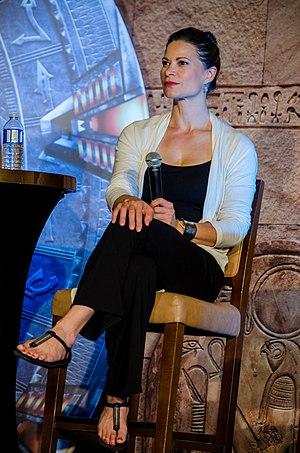
Jacqueline Samuda est une actrice, scénariste et réalisatrice canadienne.